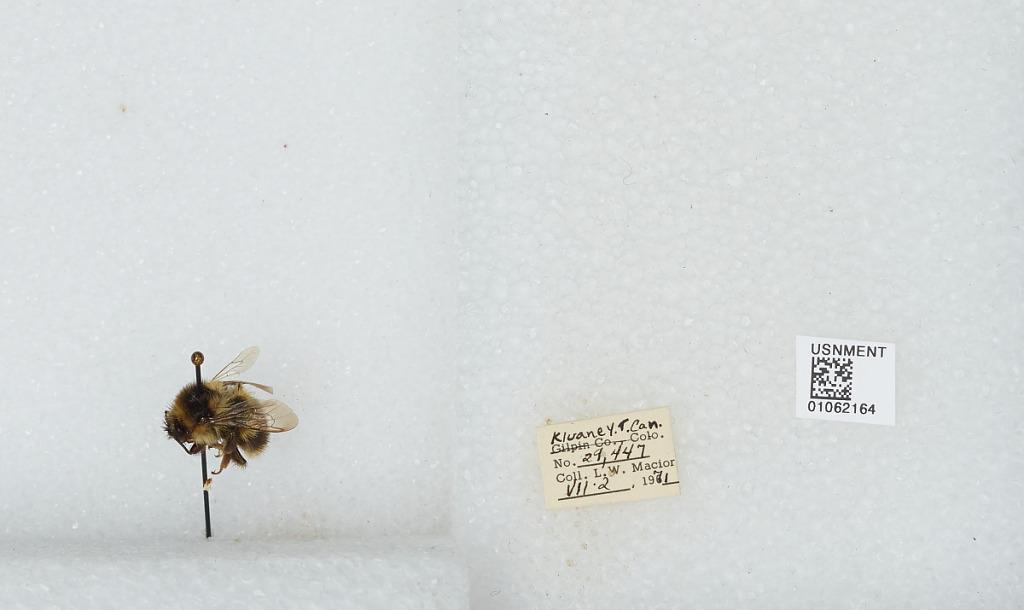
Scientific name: Bombus bifarius nearcticus
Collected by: L. Macior
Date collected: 1971-7-2
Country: Canada
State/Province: Yukon Territory
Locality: Kluane
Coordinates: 60.75, -139.5